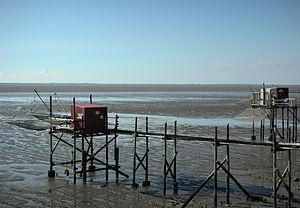
Esnandes est une commune du Sud-Ouest de la France située dans le département de la Charente-Maritime.